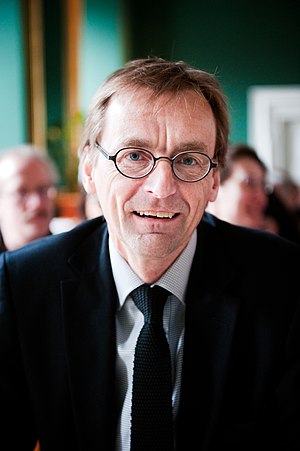
Torben M. Andersen
Torben M. Andersen på konferencen Fiscal consequences of the crises, arrangeret af de nordiske finansministre, 22. marts 2010.
Torben Magnus Andersen er dansk økonom og professor ved Århus Universitet.